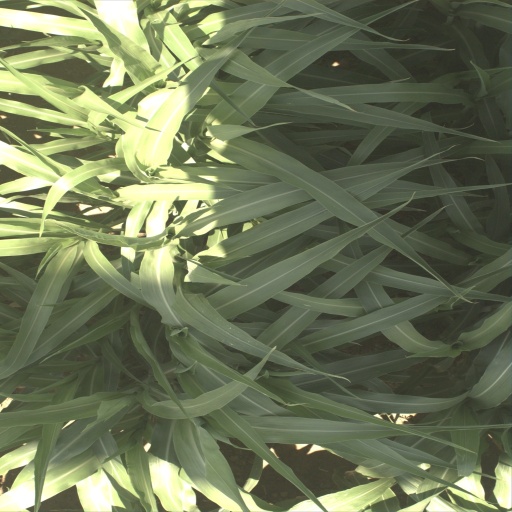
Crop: sorghum